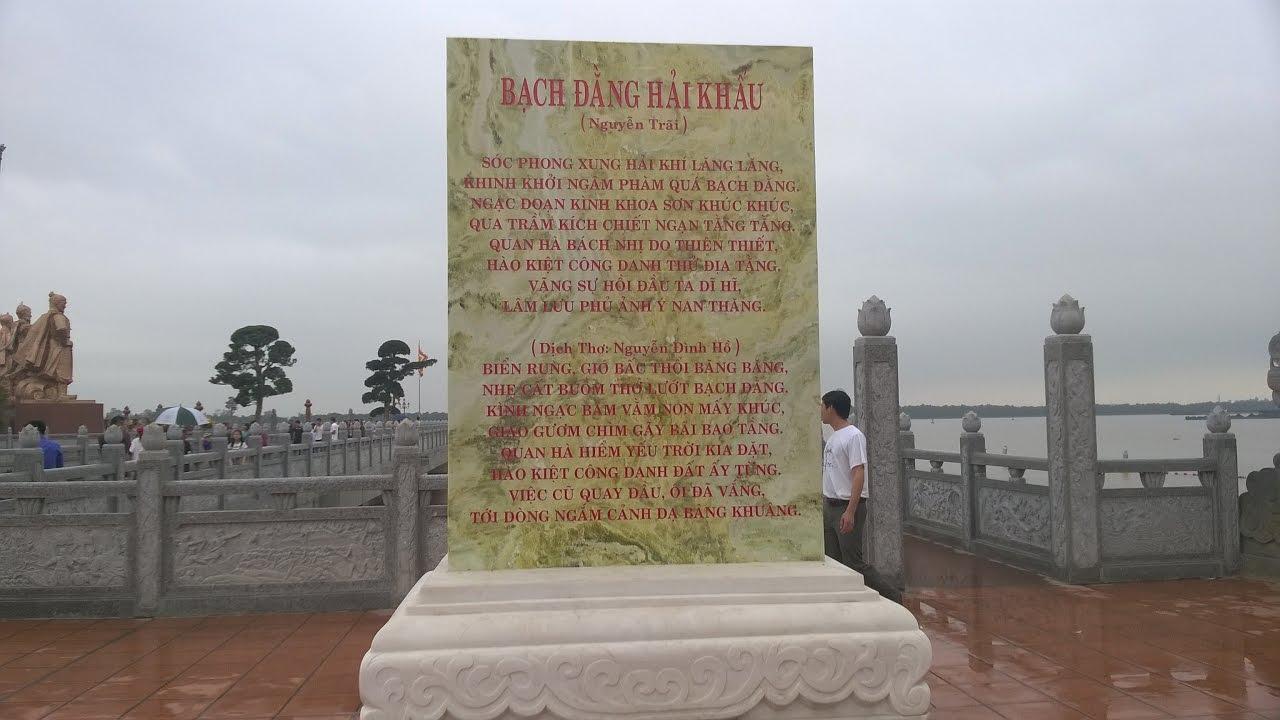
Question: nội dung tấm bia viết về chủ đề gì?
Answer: bạch đằng hải khẩu